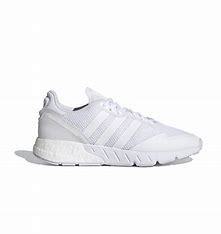
Brand: Adidas
Model: ZX 1K Boost